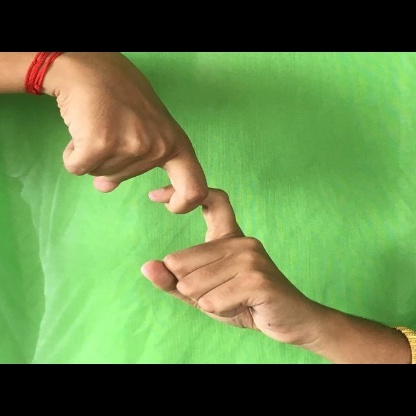
Mudra: Pasha